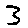
Label: 3